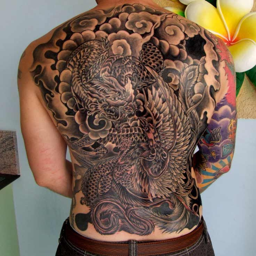
an imposing dragon in all its splendor is tattooed on this complete back .